Habo Church

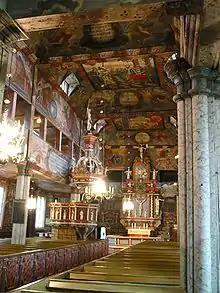
Interior of Habo Church

The interior of the church was painted in 1741–43 by two artists from Jönköping, Johan Kinnerius and Johan Christian Peterson. The paintings illustrate Martin Luther's catechism, summary of his interpretation of the Christian faith.